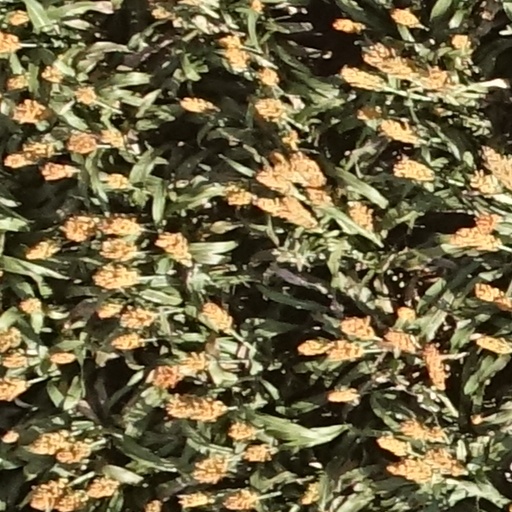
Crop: sorghum